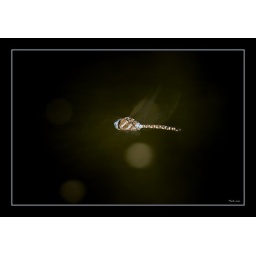
These girls hover about 2 feet above the water and drop eggs into the pond where the fish/tadpoles eat them.